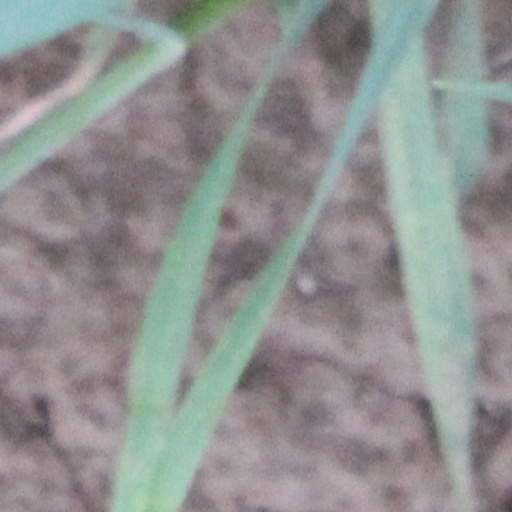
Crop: wheat